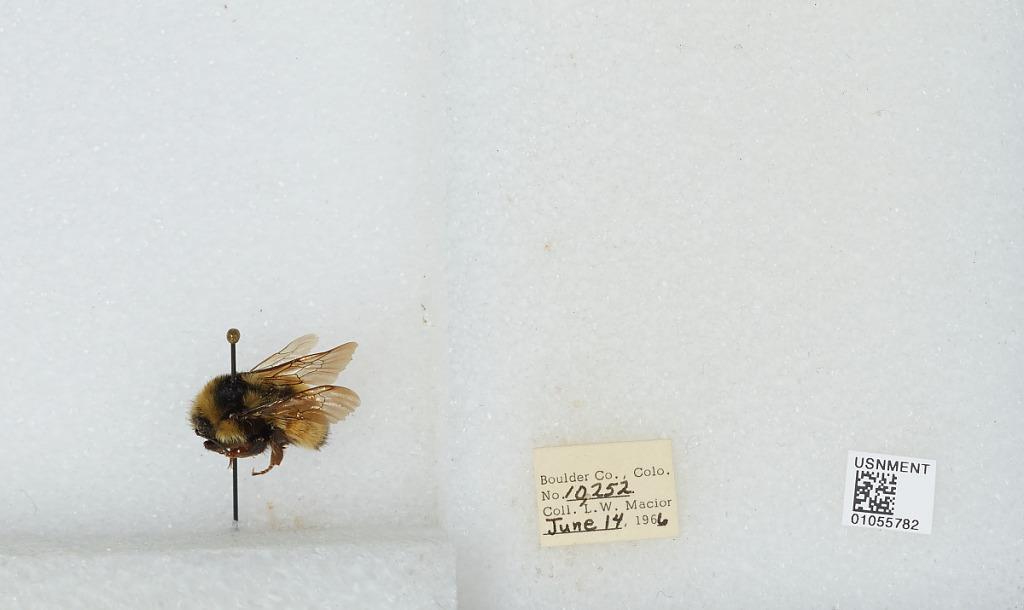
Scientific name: Bombus (Pyrobombus) bifarius Cresson
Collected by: L. Macior
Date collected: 1966-6-14
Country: United States
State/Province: Colorado
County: Boulder
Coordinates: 40.09, -105.36